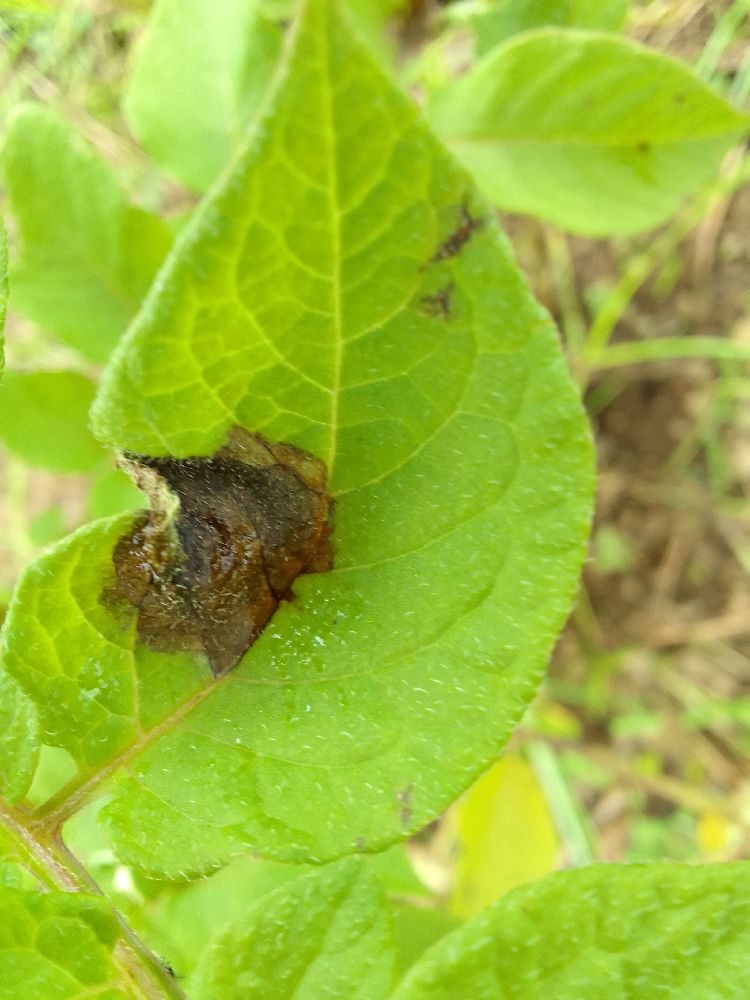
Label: Late blight